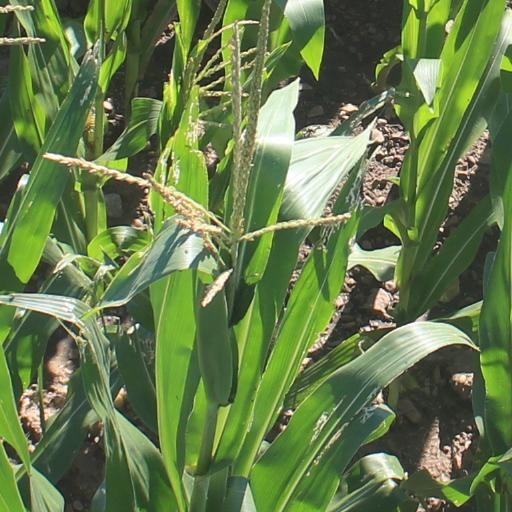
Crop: maize; corn